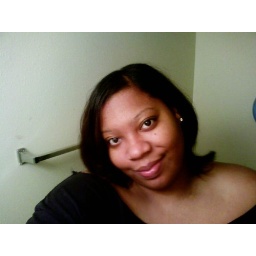
Jules looking like she just took the walk. (To the bathroom notice the towel rack bar in the back. lol)